Horn House

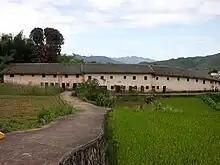
Horn house from the back

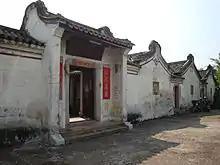
Main Gate

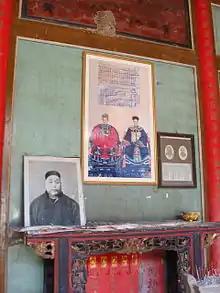
Qiu Kailin (left); Qiu Changsheng and madam (center)

Horn House is a Hakka bar-style house located at Mei County, Xiyang, Fuliang village. It is about 16 kilometers east of Meizhou, Guangdong, China.